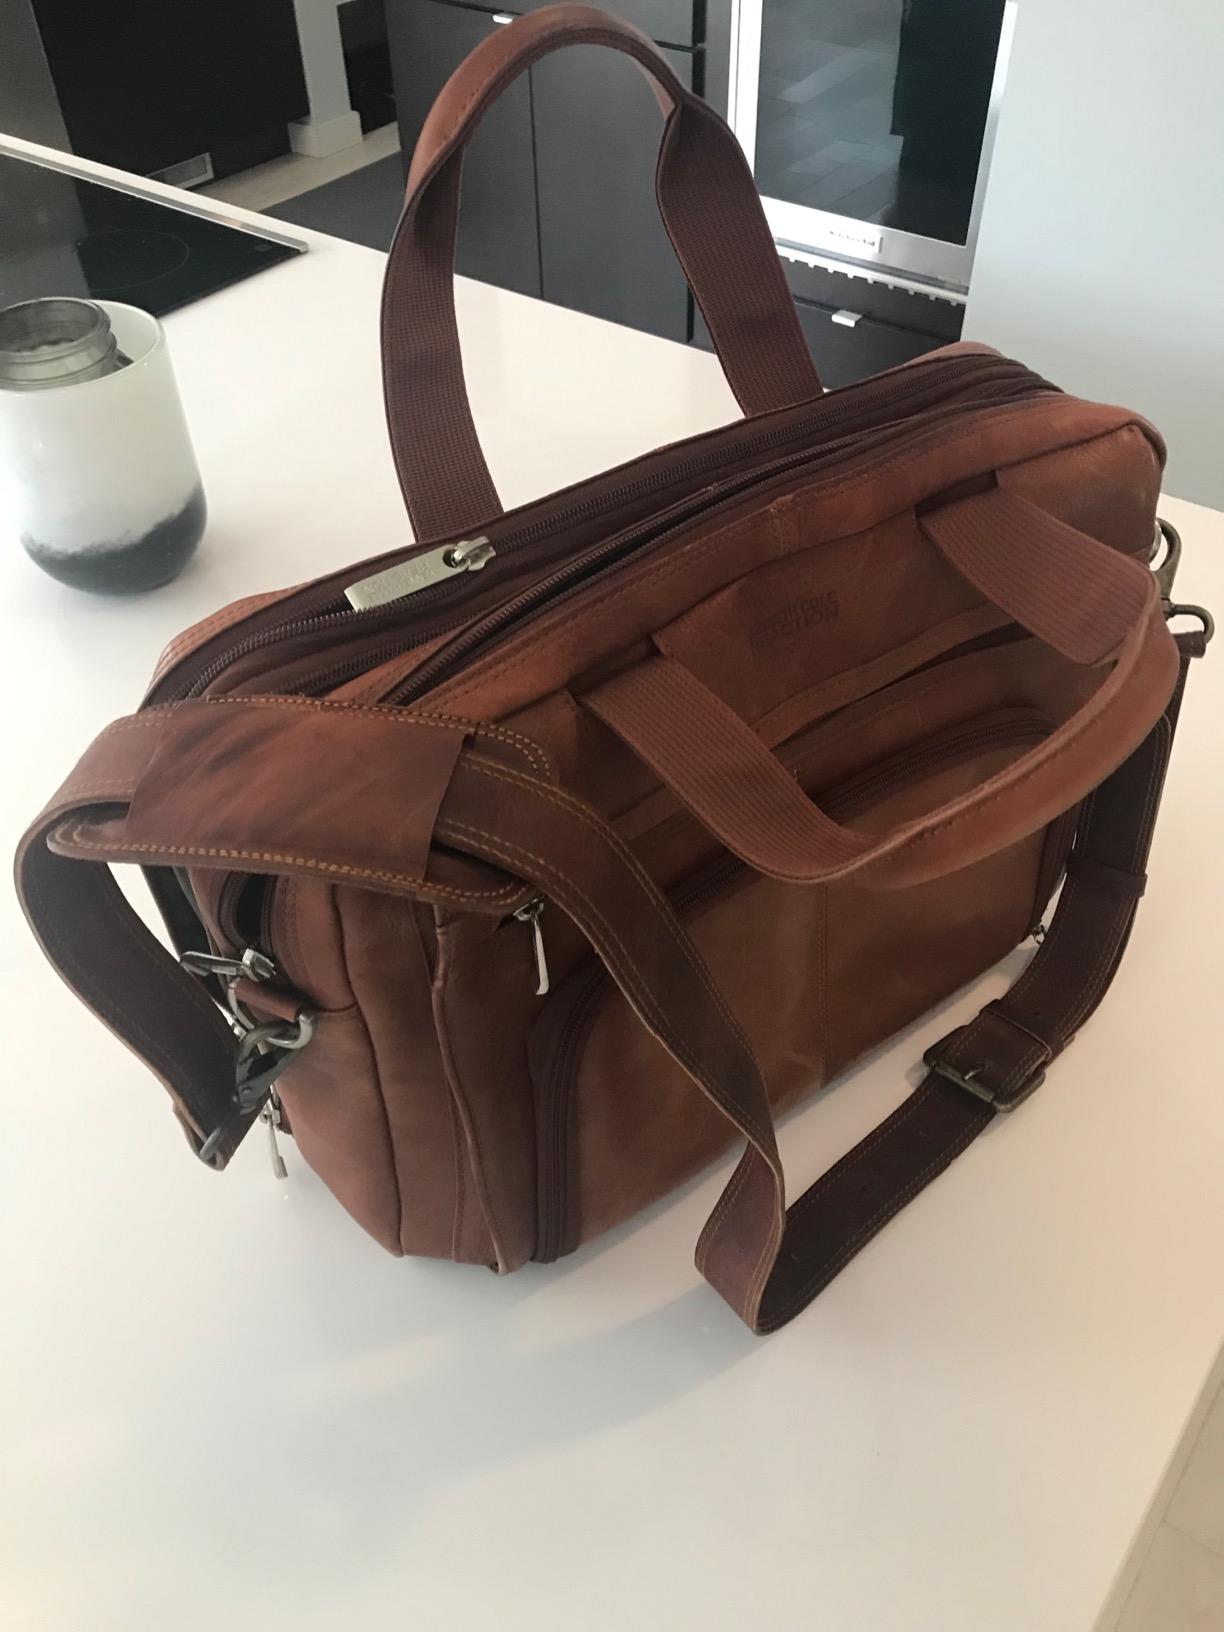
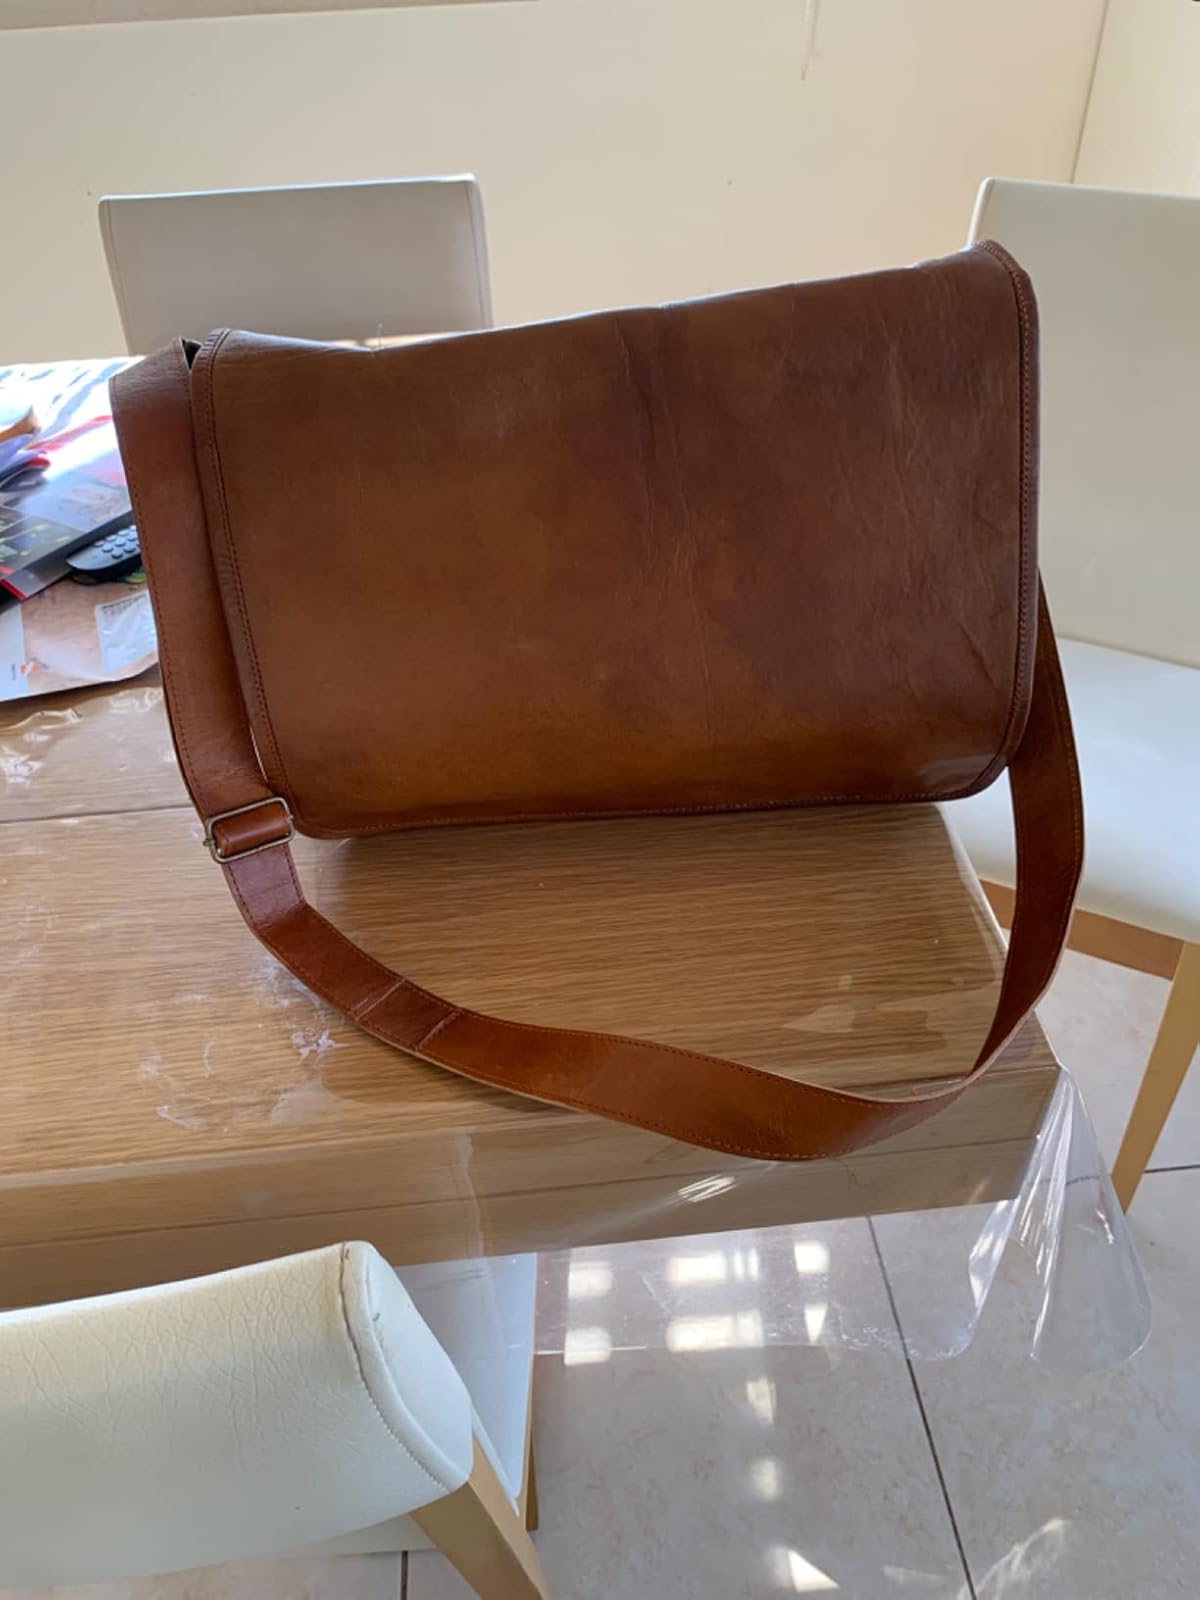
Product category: bag
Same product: no